Cirilo (futsal player)

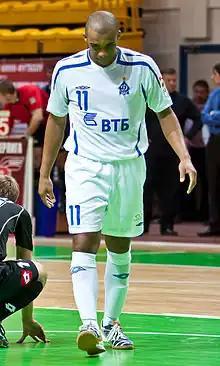
Cirilo with Dinamo Moskva in 2011

Cirilo Tadeus Cardoso Filho, commonly known as Cirilo (born 20 January 1980), is a Brazilian-Russian futsal player of Brazilian origin. He was a member of the Russian national futsal team.